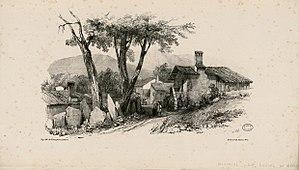
Pl. non légendées dans le texte, mais notes ms.